Geography of Croatia

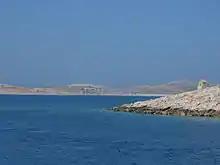
Coastline with rocky shore

Croatia's Adriatic Sea mainland coast is long, while its 1,246 islands and islets have a further of coastline. The distance between the extreme points of Croatia's coastline is . The number of islands includes all islands, islets, and rocks of all sizes, including ones emerging only at low tide. The largest islands in the Adriatic are Cres and Krk, each covering ; the tallest is Brač, reaching above sea level. The islands include 47 permanently inhabited ones, the most populous among them being Krk and Korčula.